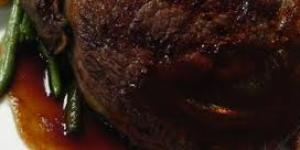
entrecote o bife de chorizo al romero y limon